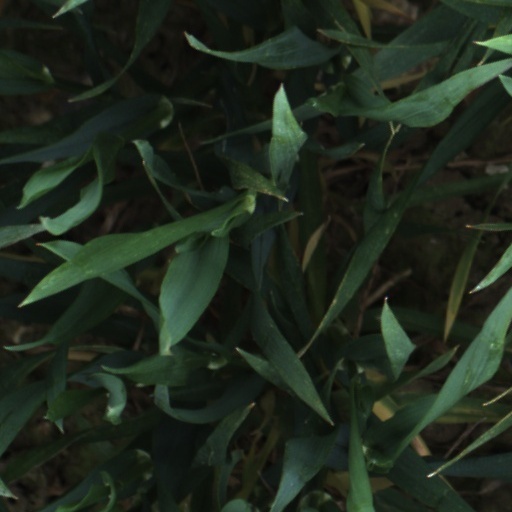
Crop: wheat